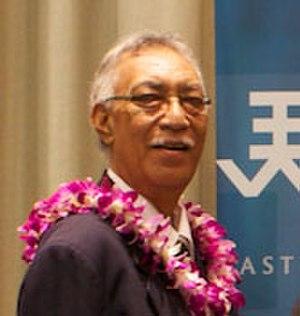
Des élections législatives ont lieu à Niue le 12 avril 2014. Il s'agit de renouveler l'ensemble des vingt membres du parlement national de cet État, l'un des plus petits au monde, à l'issue d'une législature de trois ans.